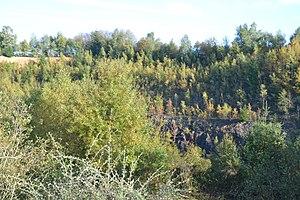
Ancienne mine d'or de Lauriéras (Saint-Yrieix-la-Perche, Haute-Vienne, France).
Le Limousin est comme l'ensemble du Massif central, dont il occupe la bordure nord-occidentale, plutôt riche en ressources minières, même si à l'exception de quelques carrières, les exploitations historiquement et essentiellement tournées vers l'extraction de l'or, de la houille, du kaolin et de l'uranium sont de nos jours fermées.